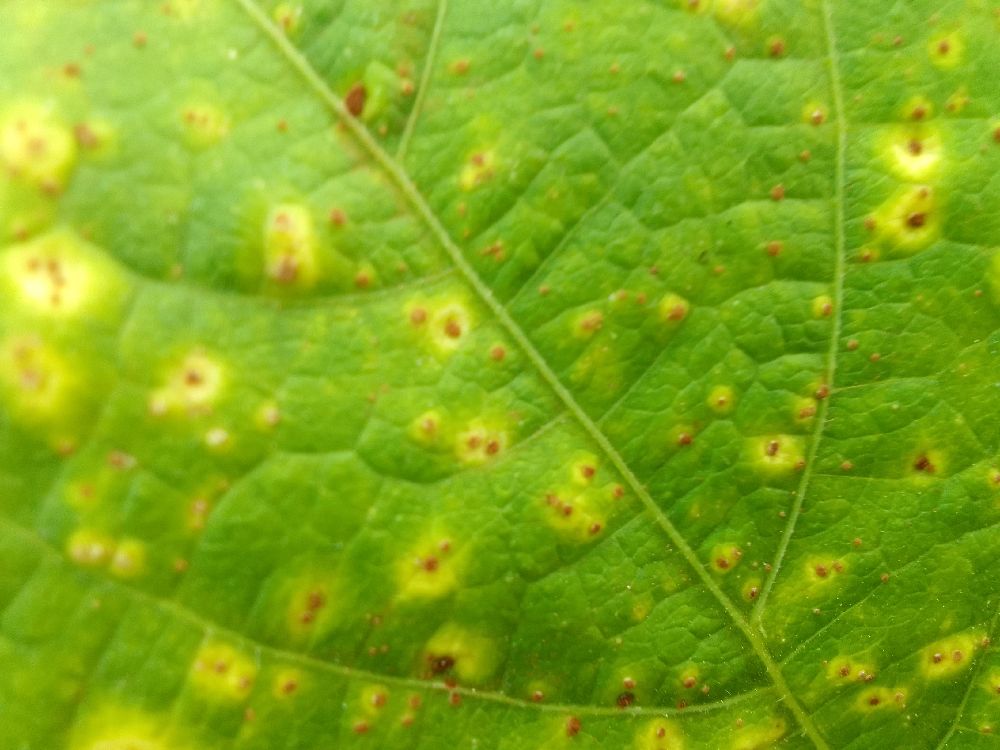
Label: rust